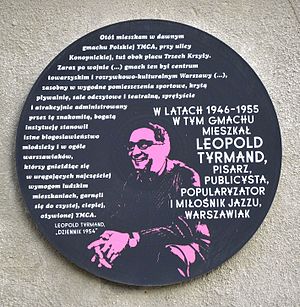
Leopold Tyrmand
Leopold Tyrmand var en polsk forfatter og publicist.